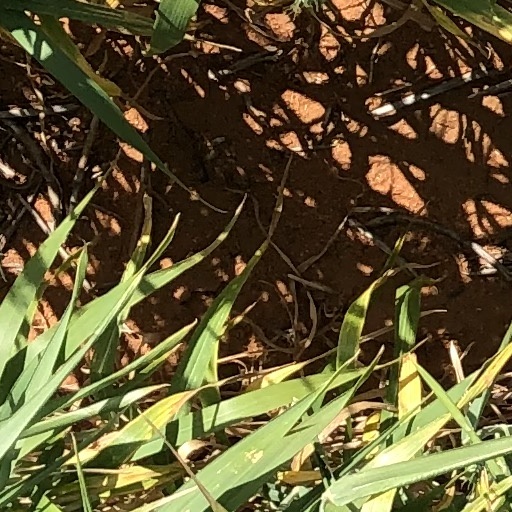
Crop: wheat